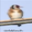
Label: bird